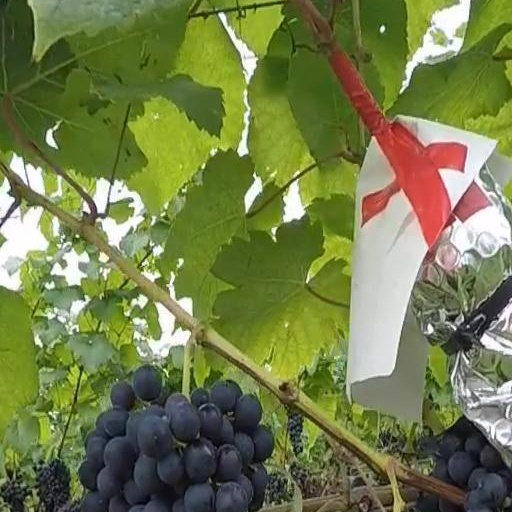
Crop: grape